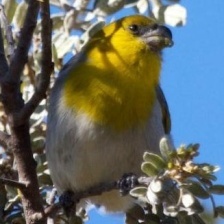
Species: PALILA
Scientific name: LOXIOIDES BAILLEUI